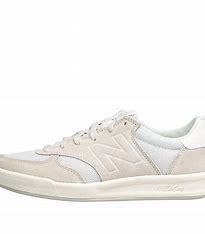
Brand: New
Model: Balance New Balance 300 Series